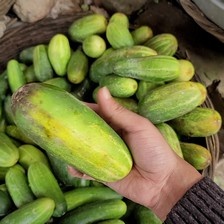
Label: cucumber